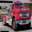
Label: truck